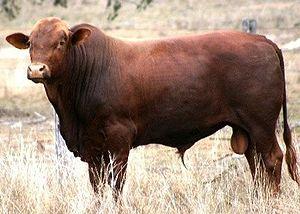
La rouge Belmont est une race bovine australienne.